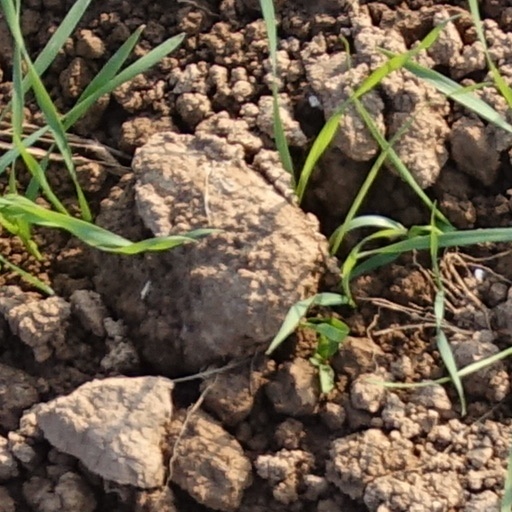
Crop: wheat